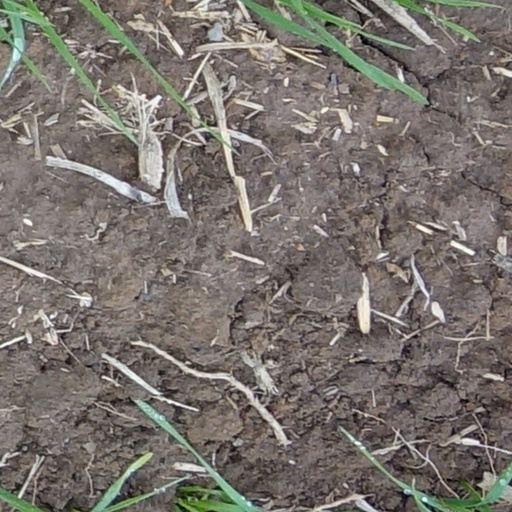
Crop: wheat